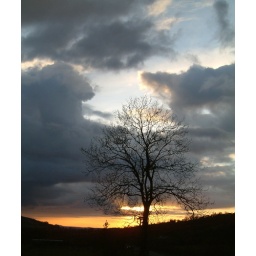
The sun was so orange in my rear view mirror I had to stop and get some of it.